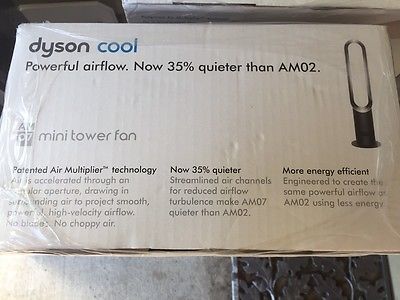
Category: fan